Virrudh

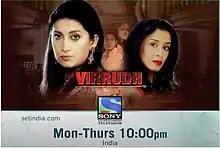

Virrudh is a Hindi language Indian soap opera that premiered on Sony TV on 26 March 2007 and ended on 17 January 2008. The series is jointly produced by Smriti Irani's production house "Ugraya Entertainment" and Aditya Birla Group's media arm "Applause Entertainment", and starrs Smriti Irani, Achint Kaur and Mihika Verma.